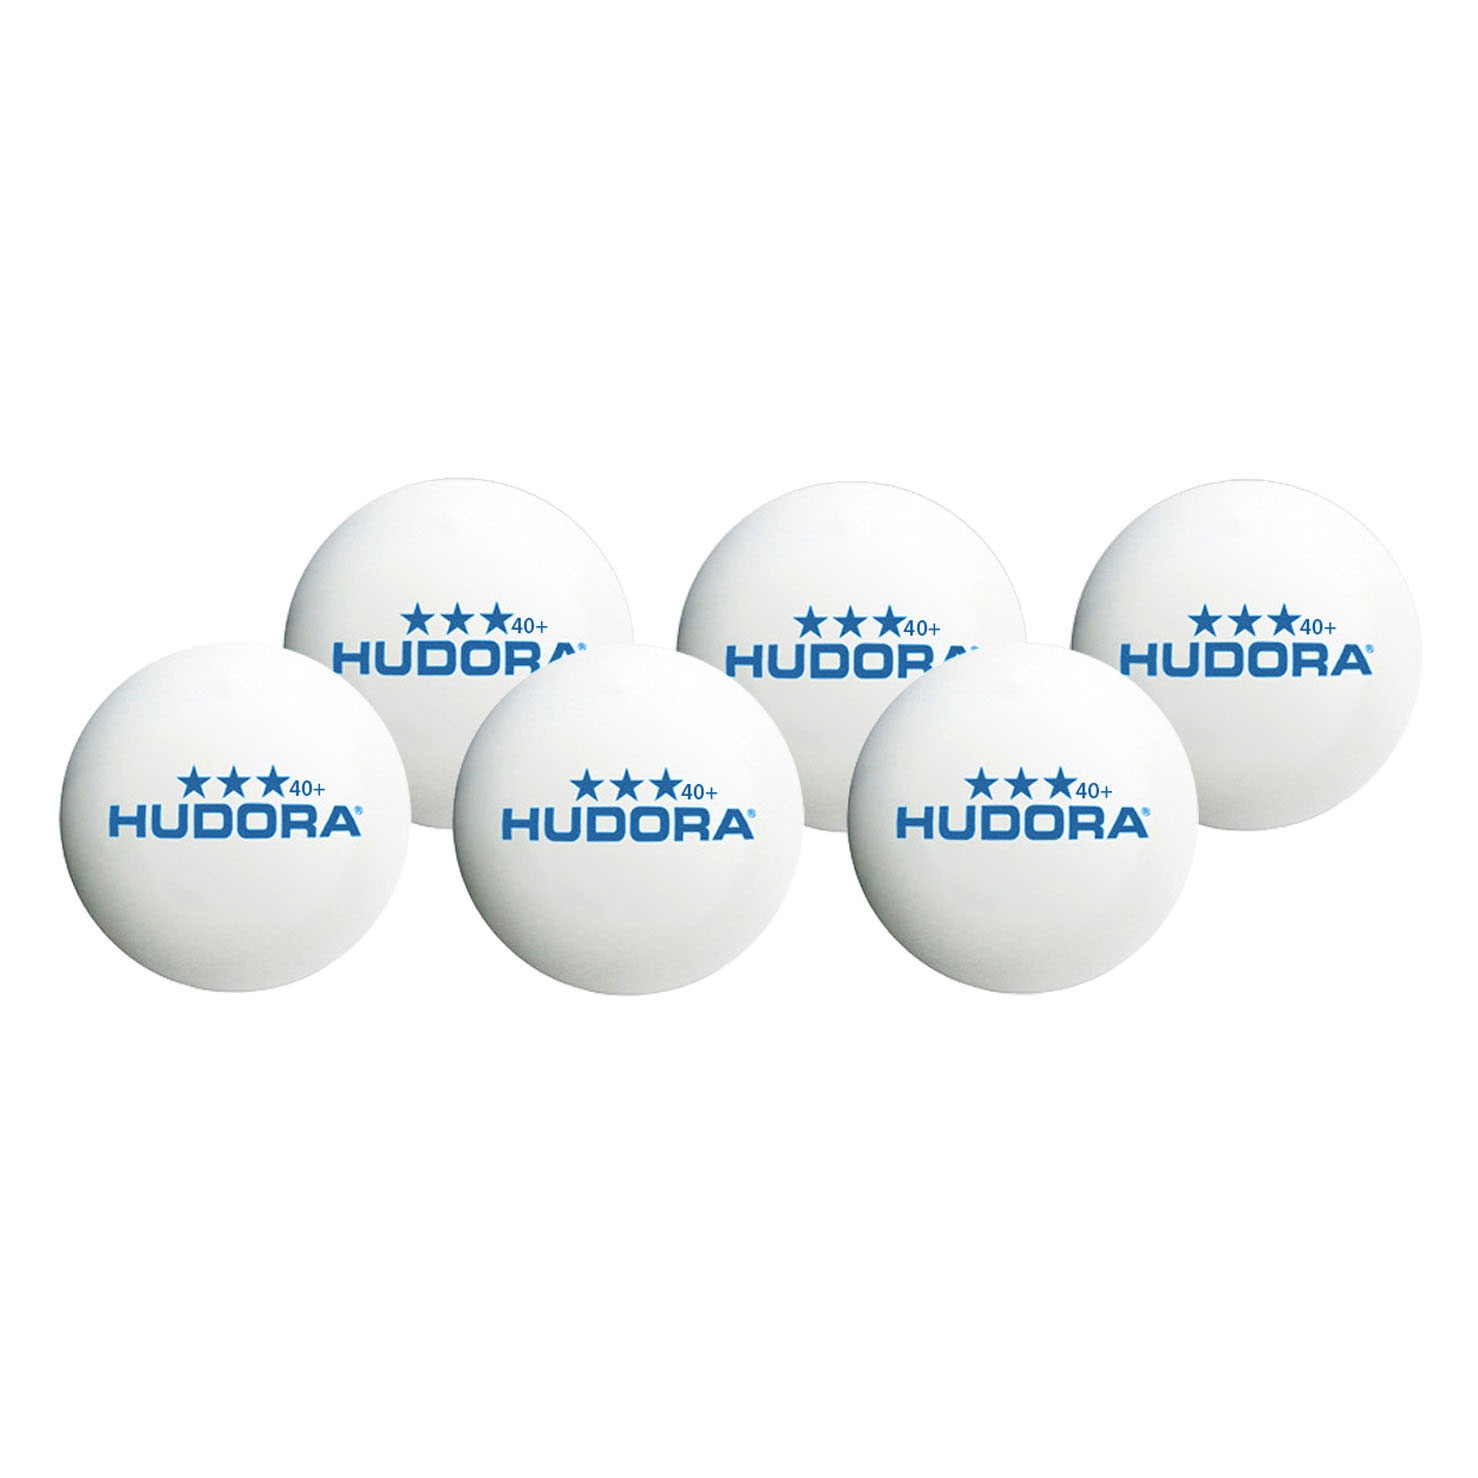
HUDORA Tafeltennisballen, 6st.
HUDORA tafeltennisballen in een set van 6. Levertijd: Bestel voor 12.00u, en we versturen het artikel vandaag nog.
Brand: Hudora
Category: Sporting Goods > Indoor Games > Ping Pong > Ping Pong Balls